Galtung (noble family)

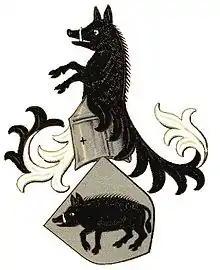
Galtung coat of arms as drawn by Anders Thiset for Danmarks Adels Aarbog of 1916.

The Galtung family was a Norwegian noble family dating from the ennoblement of Lauritz Galtung in 1648. However, when he was ennobled, documents indicated the family descended from an older noble family, the Galte family. This led to both Hardanger families being referenced as Galtungs in history books.